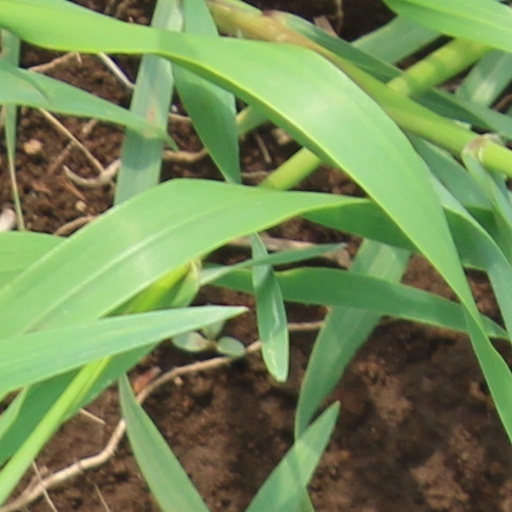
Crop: wheat